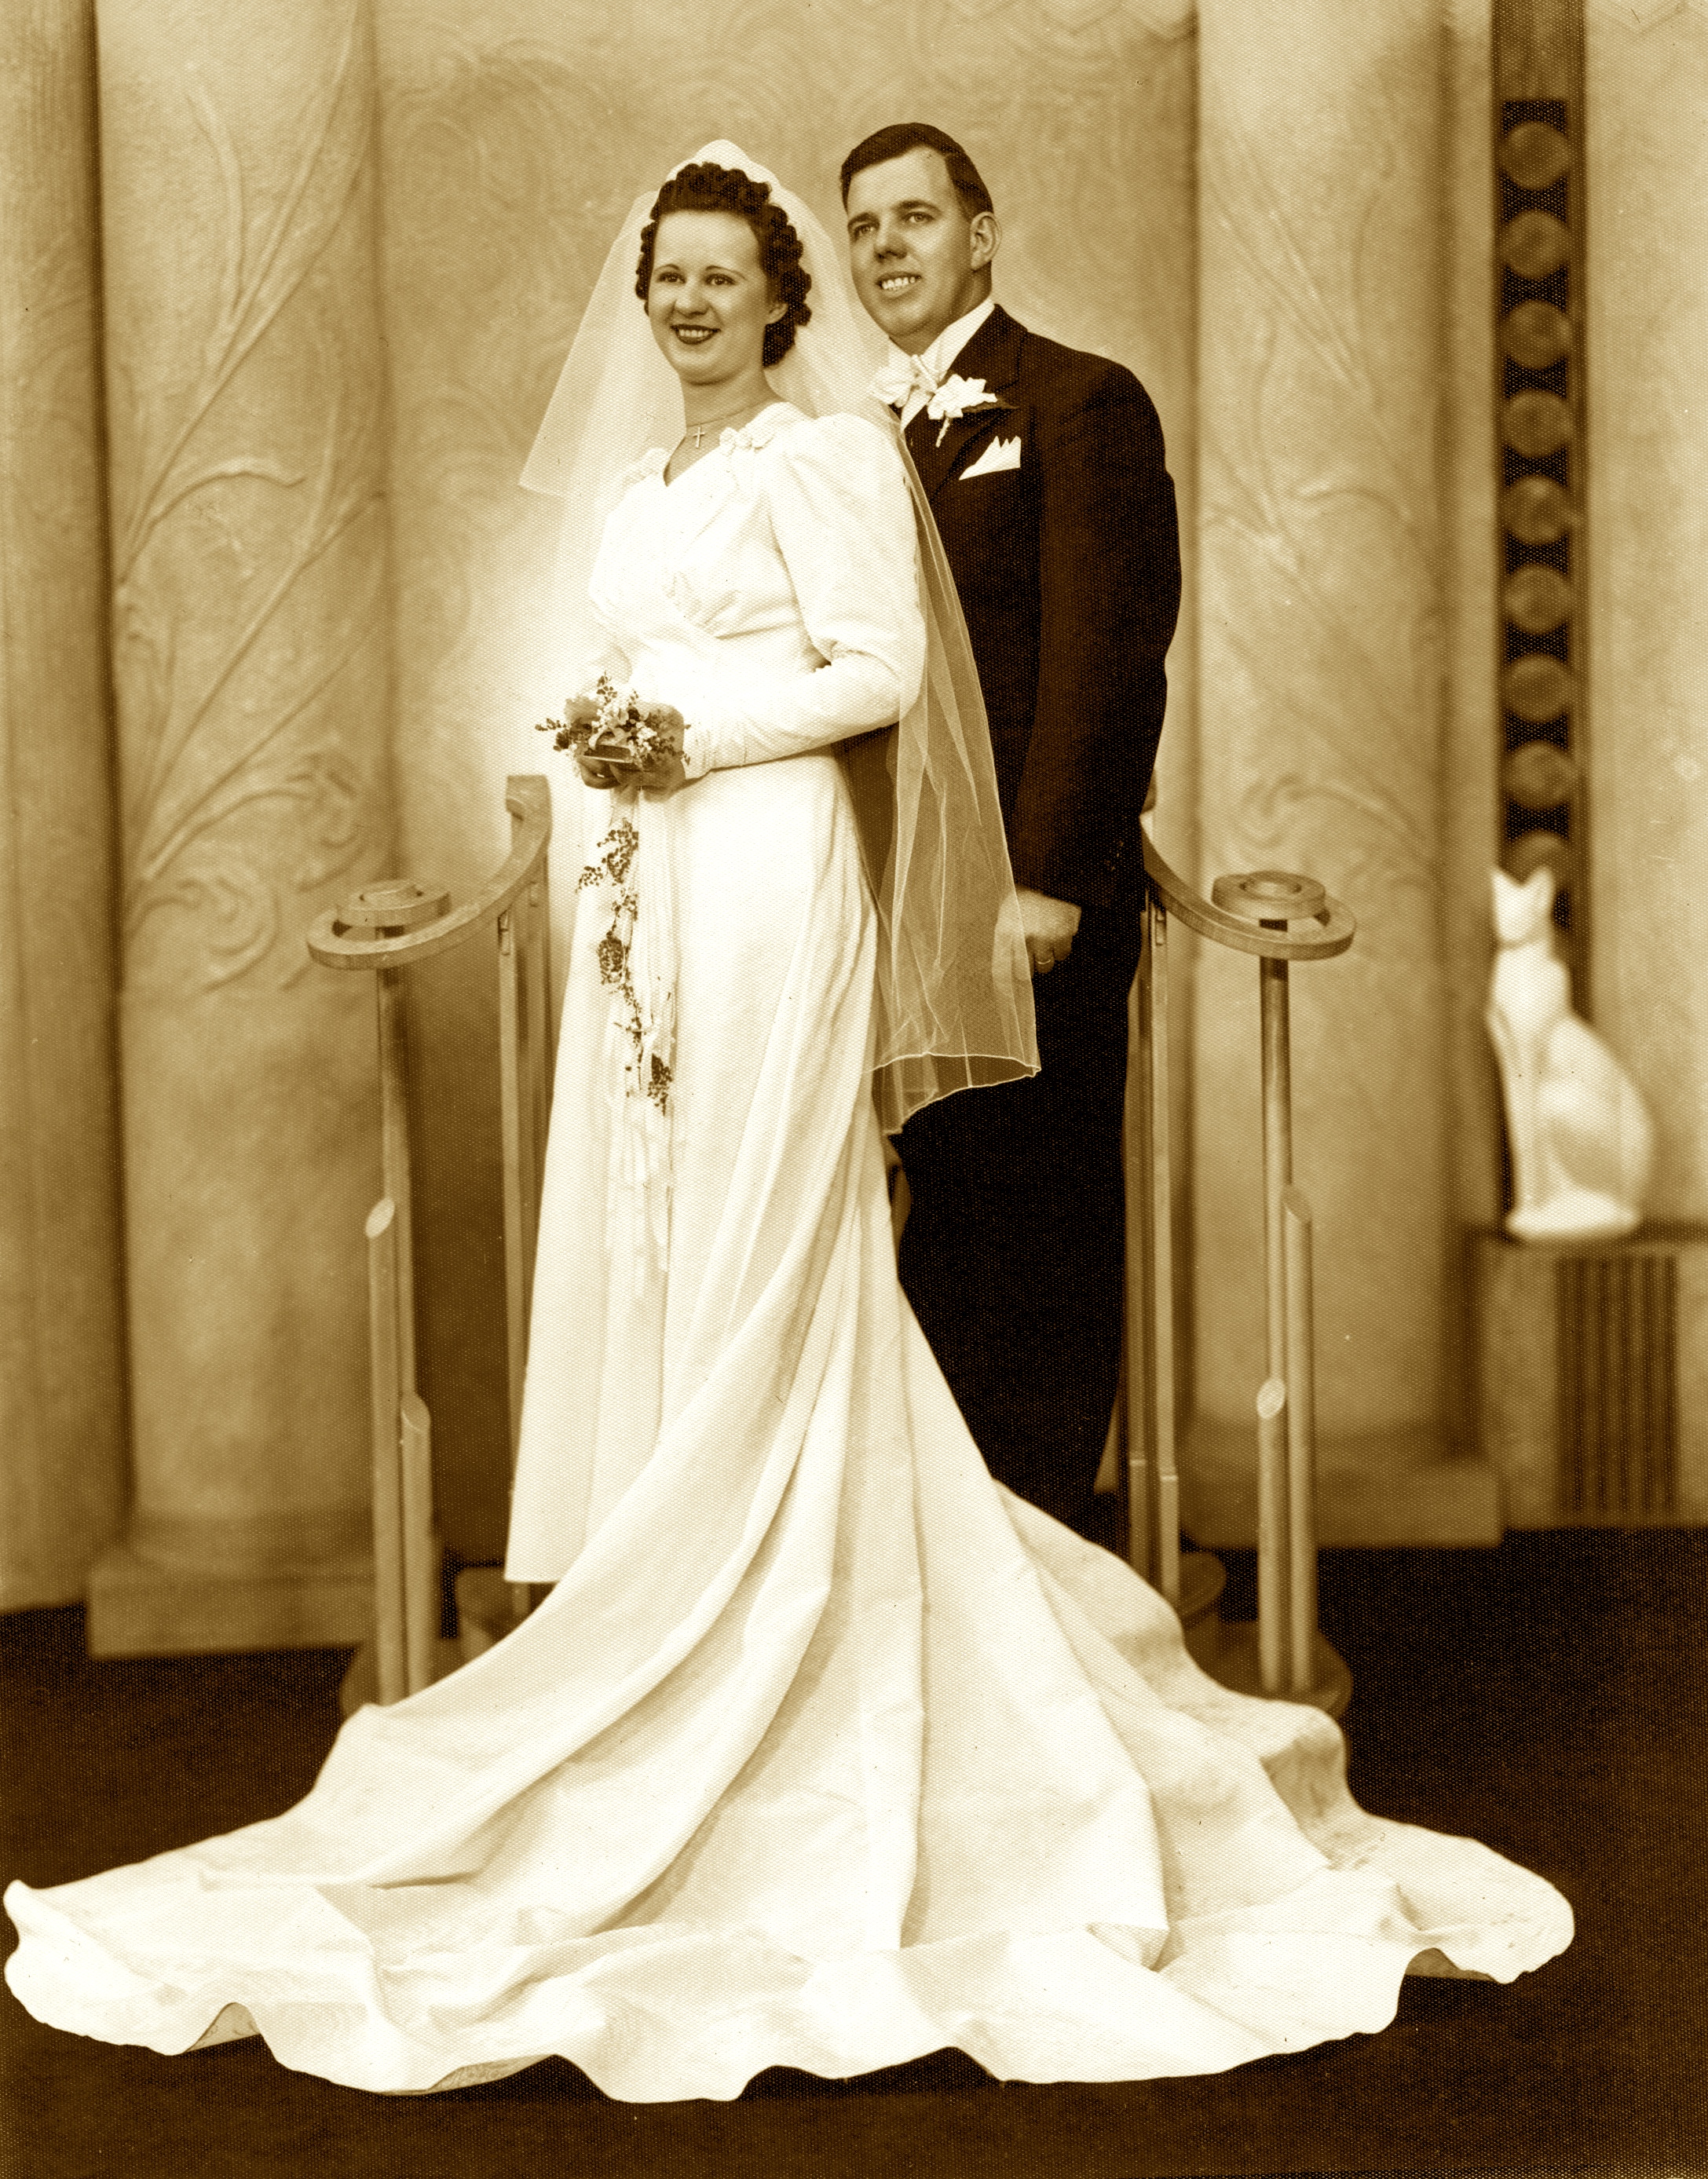
man, woman, clothing, wedding, wedding dress, bride, groom, ceremony, dress, photograph, gown, katie, formal wear, bridal clothing